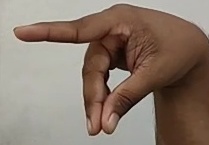
ASL sign: P